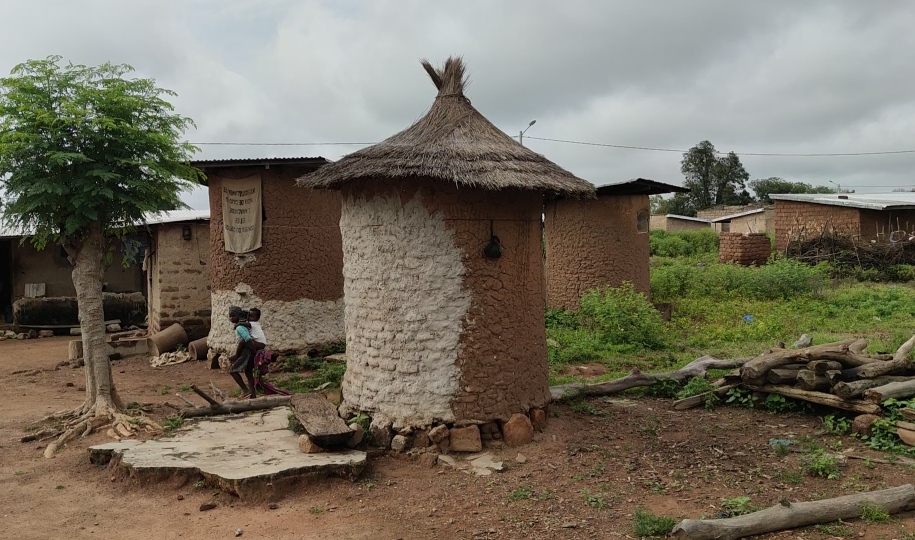
Asalaamu aleykum wa rahmatu laah, ba tey it ci biir nataal bi yaa ngi ciy gis benn néegu ñax. Néegu ñax bi nag kenn dëkku ci. Ndax booy xool dañ koo tabax ci ñaari melo. Melo yi nag, am na ci weex, am na ci sokolaa. Ci kow nag ñoo ngi ci teg ay ñax. Ci kanamu néegu ñax bi, ñoo ngi ciy gis ñaari gone. Gone gu mag gi moom moo boot gone gi ci des. Ci séen kanam ñoo ngi ciy gis genn garab. Garab gi mi ngi meññ. Ci seen kanam ba tay it ñoo ngi ciy gis beneen néeg. Néeg bi doonul néegu ñax. Ci seen ginaaw ba tay ñoo ngi fay gis yeneen néeg ak ay ñax yu bare.